Mymensingh

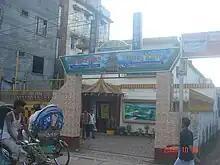
Chinese restaurant in Mymensingh

Historically, Mymensingh district was known for jute production which was termed 'golden fibre' due to the revenue it generated as a cash crop. Due to the high demand for polythene bags and other economic reasons, the jute industry has significantly declined. As Mymensingh is the capital of Mymensingh Division, government employees make up a large percentage of the city's workforce. Mymensingh also has a large unskilled and semi-skilled labour population, who primarily earn their livelihood as hawkers, Rickshaw pullers, taxi drivers, mechanics and other such professions. Agriculture is the most important sector contributing to GDP, followed by the growing service sector in the city. The increasing demand for fish in the local and global markets has generated a new opportunity for local fishermen as well as businessmen to exploit fishing in Mymensingh, and today it is very important to the economy. Much of the population have modified their paddy fields to become ponds and are cultivating fish. Prawns, sometimes reaching a very large size in the winter, are sold in Mymensingh in great numbers.